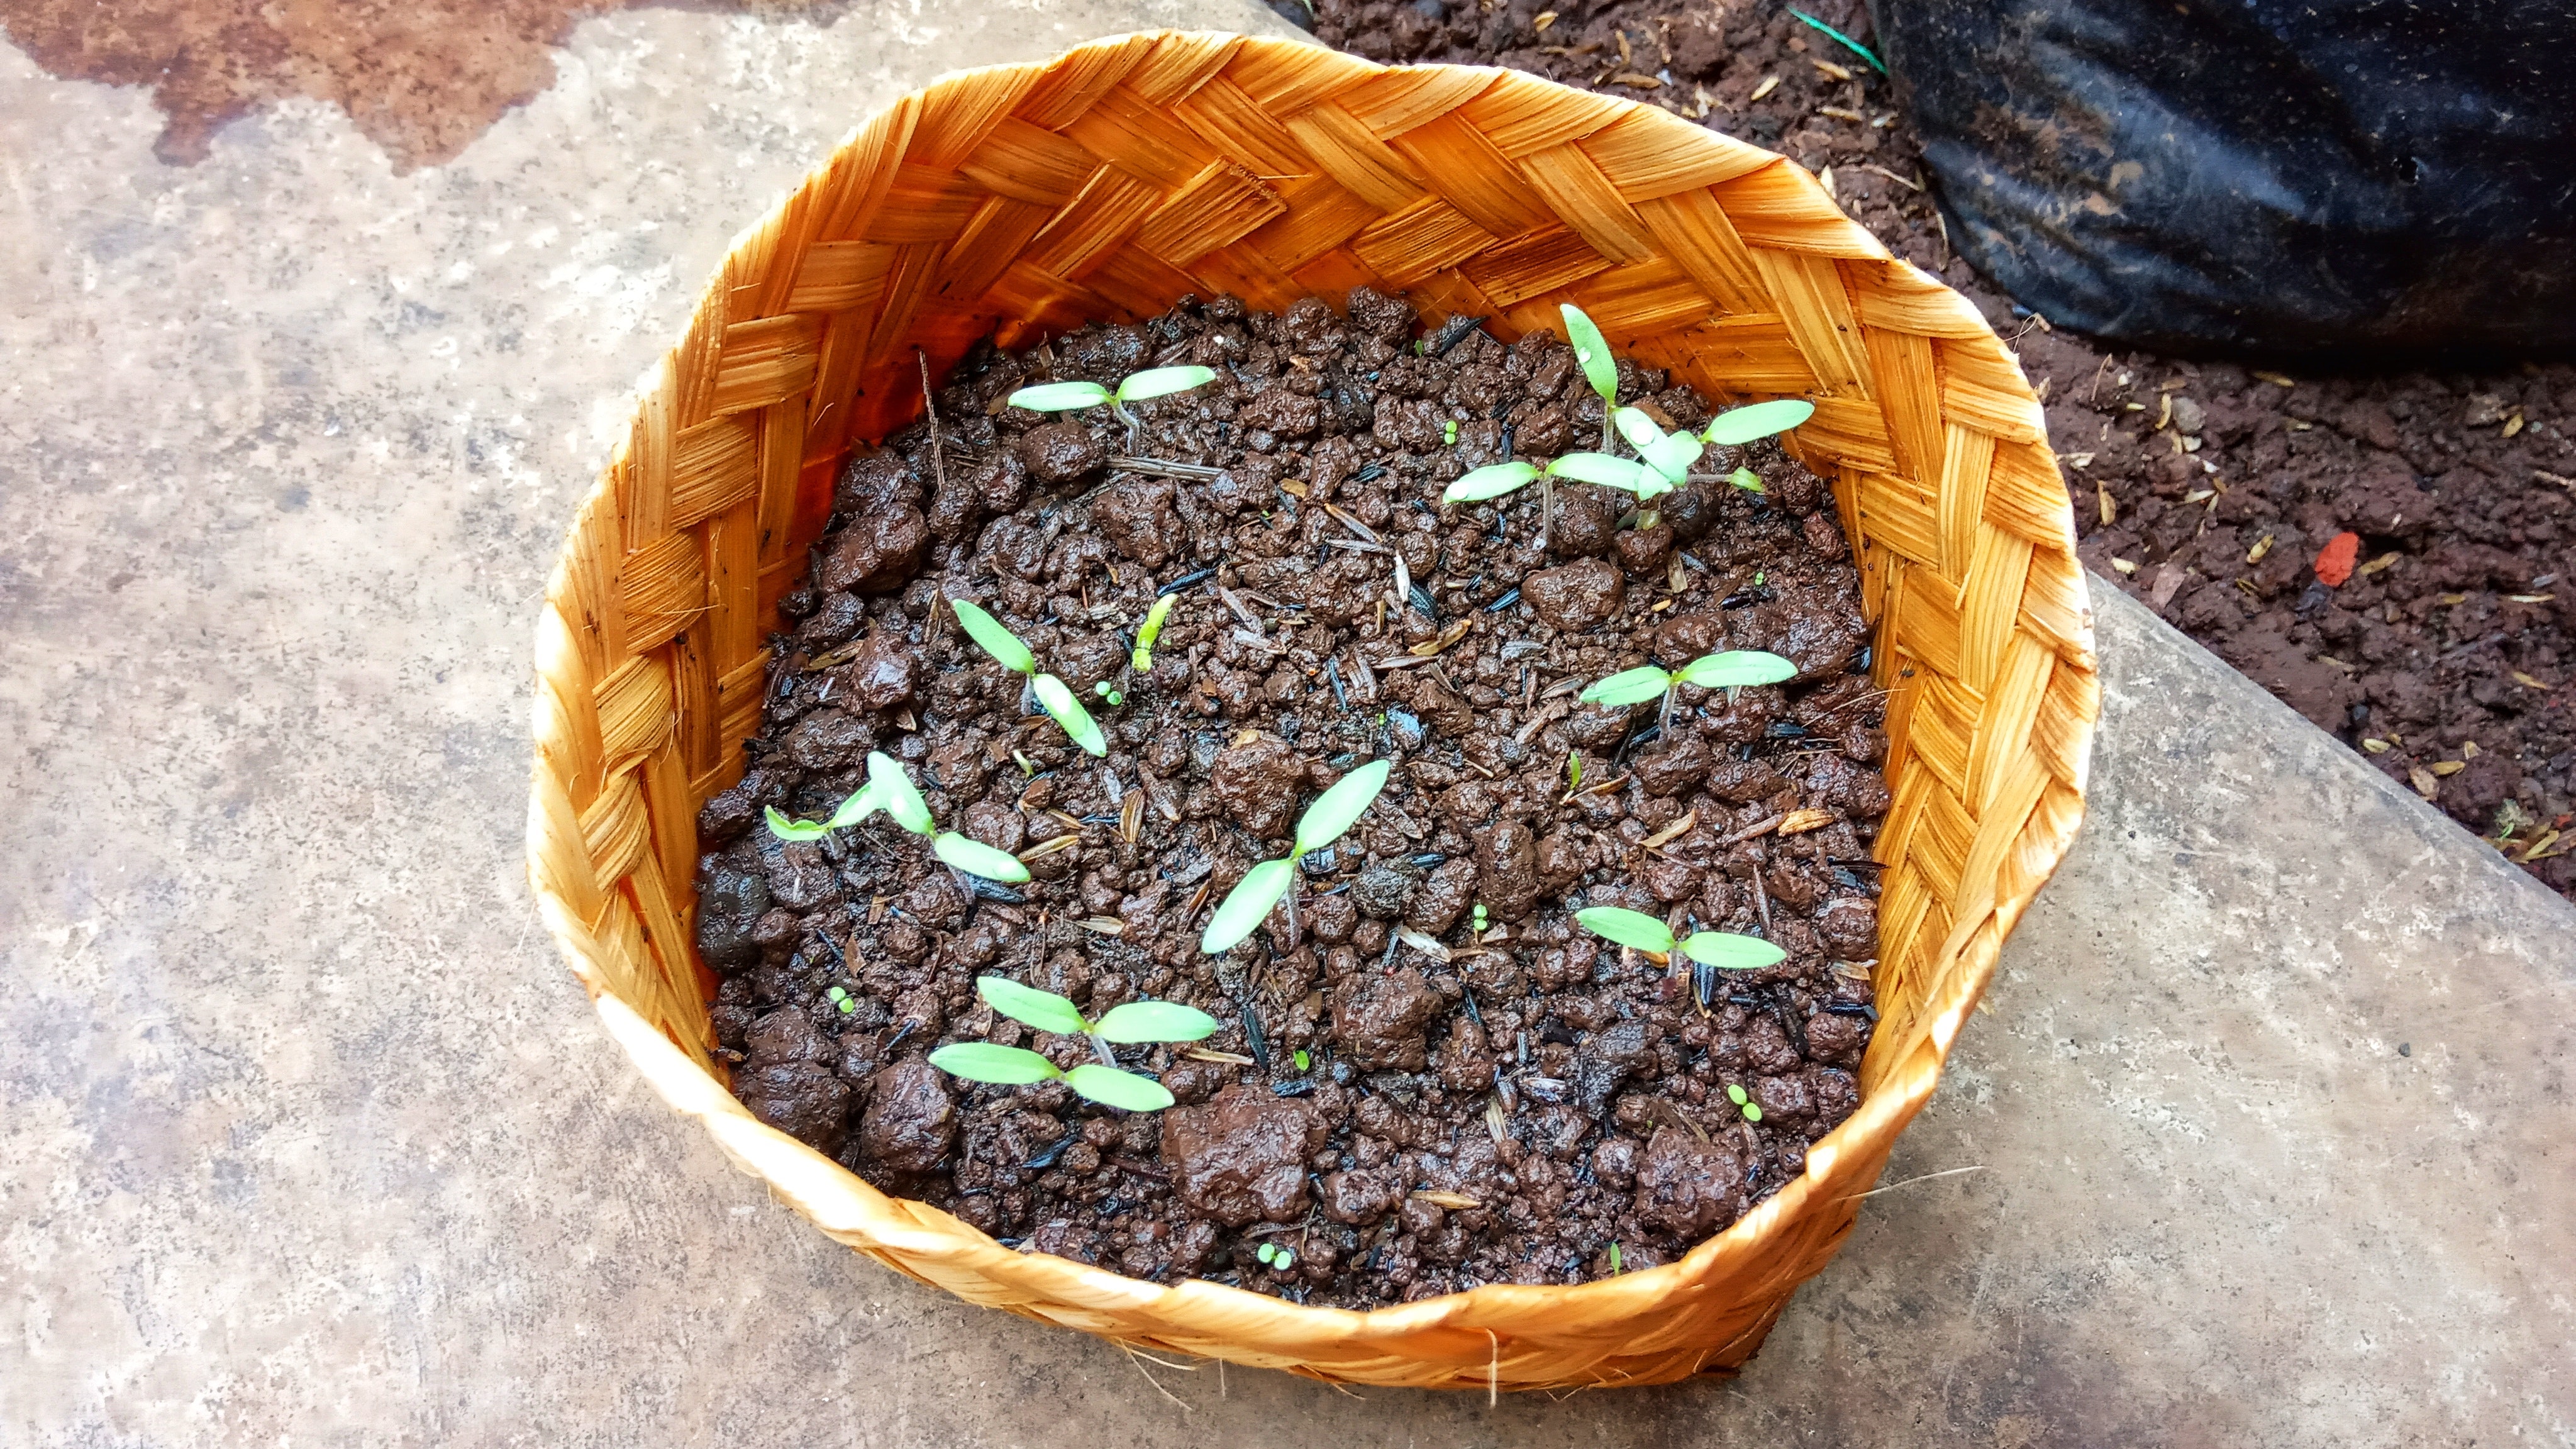
leaves, flowerpot, soil, plant, compost, herb, flower